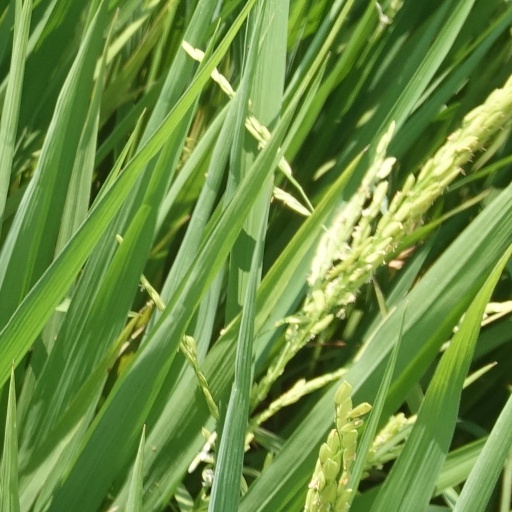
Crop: rice